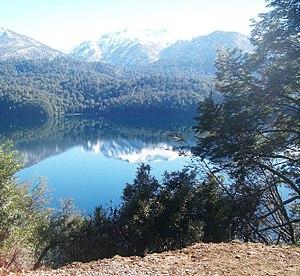
Le Lac Villarino, est un lac andin d'Argentine d'origine glaciaire, situé au sud-ouest de la province de Neuquén, en Patagonie, dans le département de Lácar.